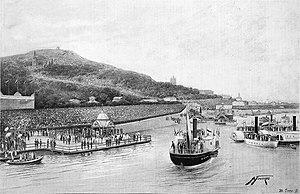
Le monument aux droits de Magdebourg est un monument commémorant principalement l'octroi à Kiev des droits à Magdebourg, lui accordant son droit à l'autonomie gouvernementale, mais aussi le baptême de la Rus' dont il marquerait l'emplacement. Il est situé à Podil, la ville basse de, Kiev, au pied de l'ancienne colline de Mykhailo, sur la rive du Dnepr.